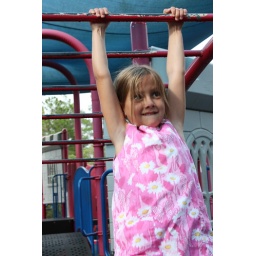
Swinging on the monkey bars, Emmy's in a dress too!